Le Loreur

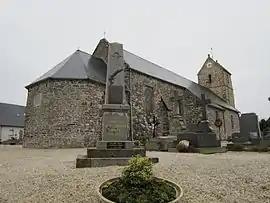
The church of Notre-Dame

Le Loreur is a commune in the Manche department in Normandy in north-western France.